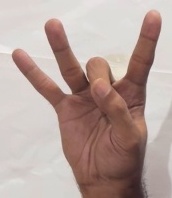
ASL sign: 8